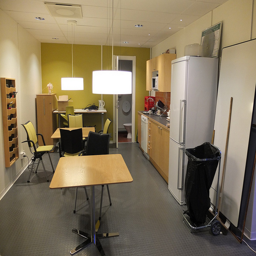
A kitchen with an door bathroom, wooden tables, and no one is present.
An uninspiring office break room is devoid of people.
A empty modern kitchen area with en suite bathroom.
An empty break room and meeting room for an office
A very modern office break room with a kitchenette.